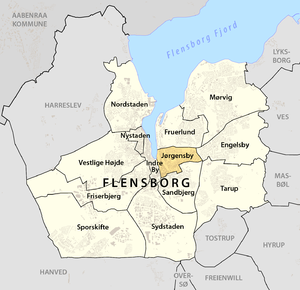
Jørgensby
Jørgensbys beliggenhed i Flensborg
Beliggendhed af Jørgensby i Flensborg Kommune
Jørgensby er en bydel i Flensborg. Den nuværende bydel Jørgensby omfatter ved siden af det egentlige Jørgensgaard også Sønder og Nørre Sankt Jørgen, Sankt Hans og en del af Hulvejene og Fruerlund.